Dorset Park

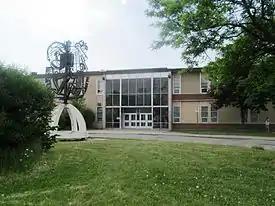
Winston Churchill Collegiate Institute is a public secondary school in Dorset Park.

One public school board operates schools in Dorset Park, the secular Toronto District School Board (TDSB). Public elementary schools operated by TDSB include: